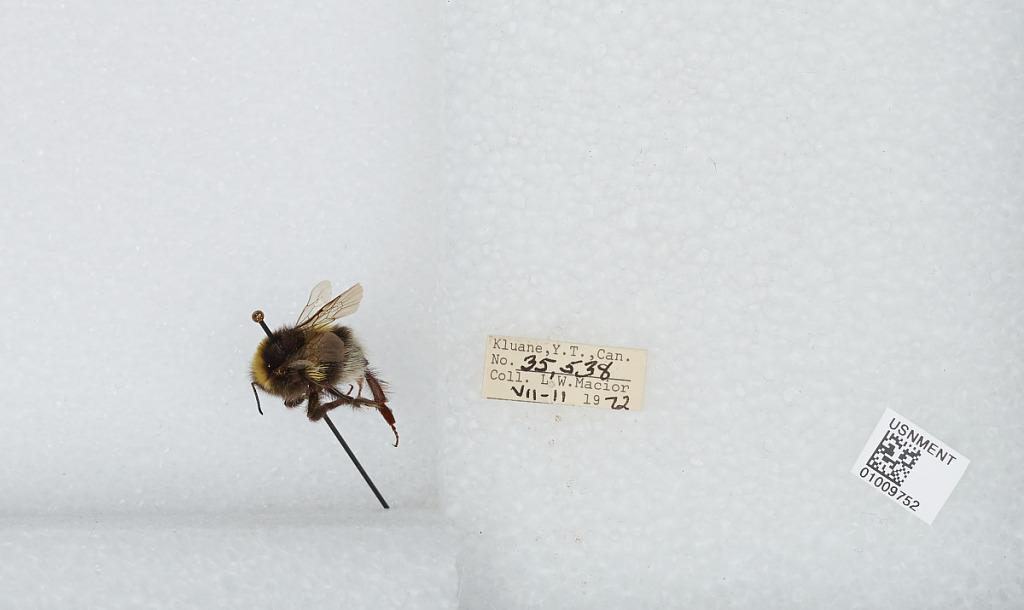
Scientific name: Bombus (Bombus) lucorum (Linnaeus)
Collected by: L. Macior
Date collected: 1972-7-11
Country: Canada
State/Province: Yukon Territory
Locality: Kluane National Park
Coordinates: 60.75, -139.5